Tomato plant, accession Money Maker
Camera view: bottom (45 deg); turntable rotation: 60 degrees
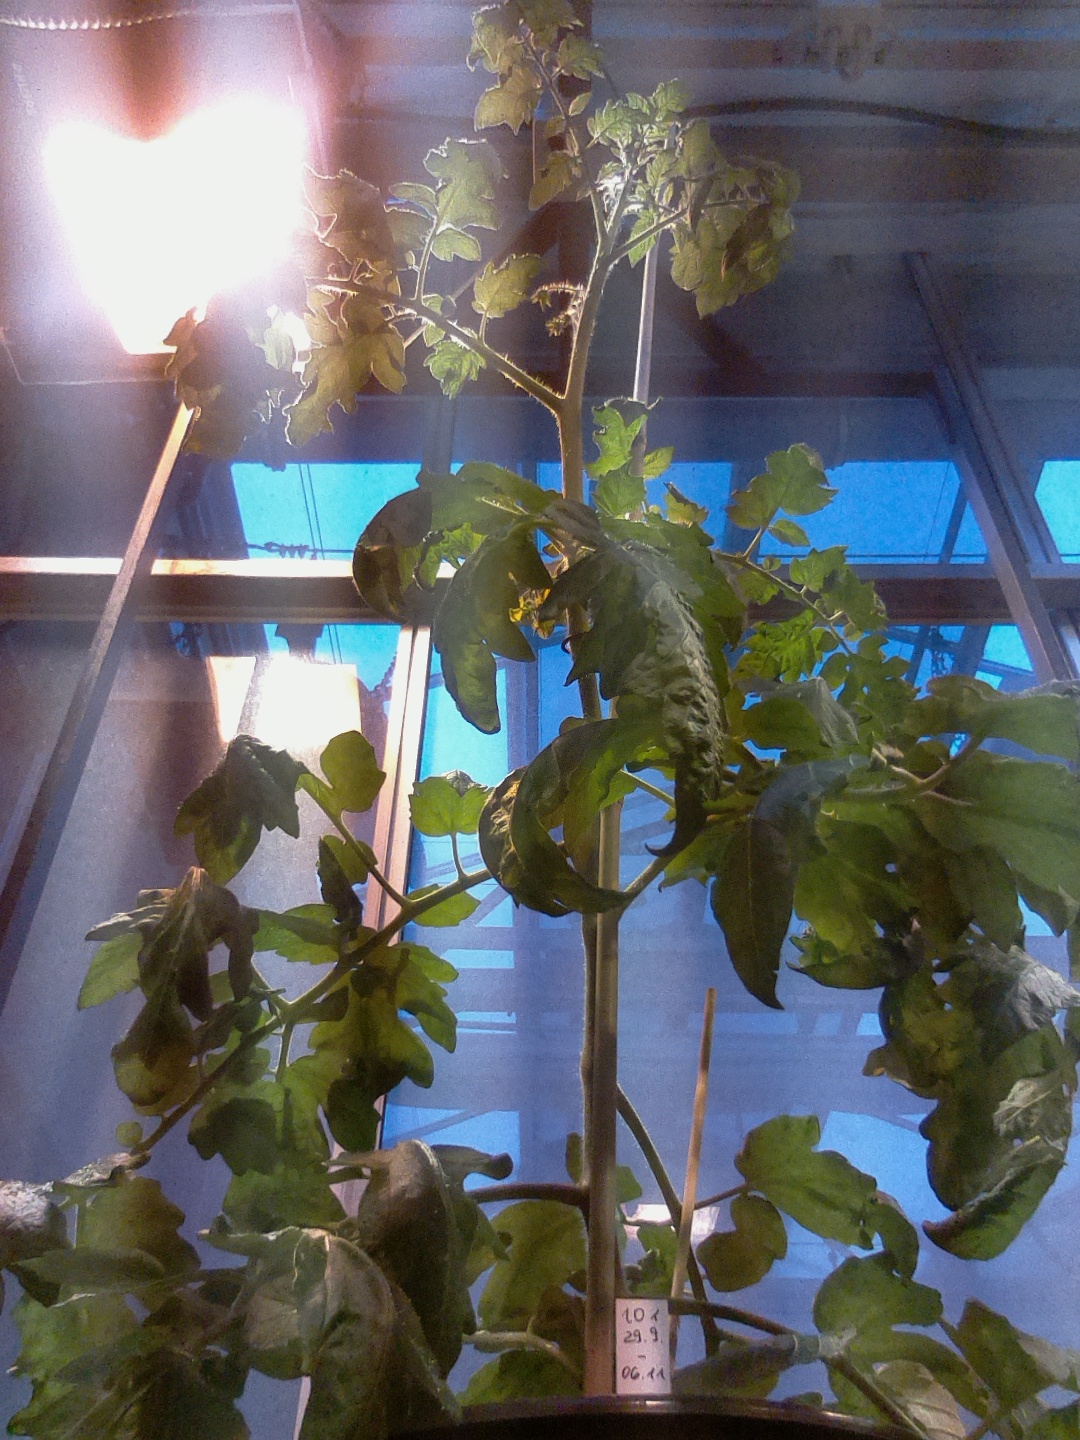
BBCH growth stage 65: Full flowering, 50%-60% of flowers open, first petals falling